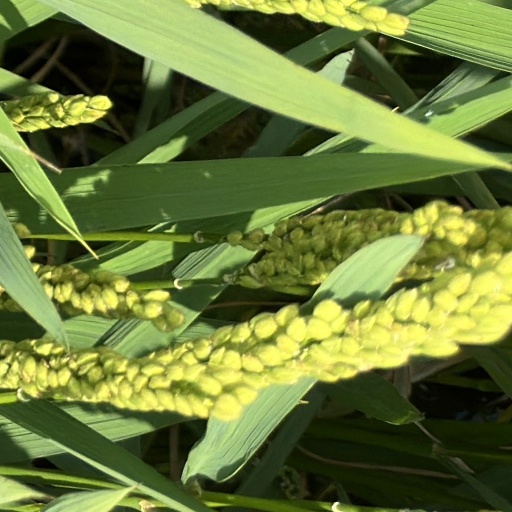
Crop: rice